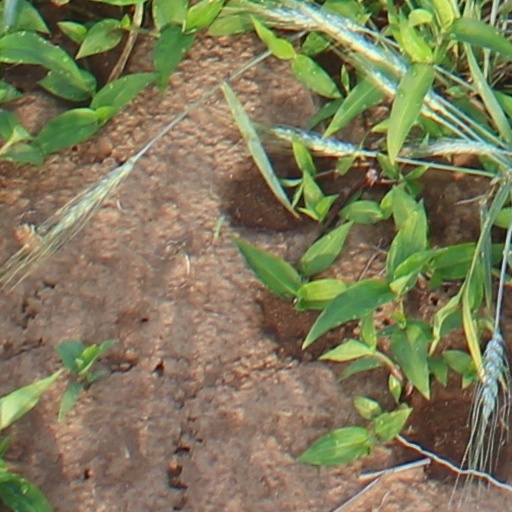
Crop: wheat